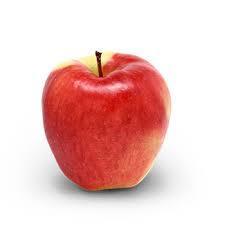
Label: apples